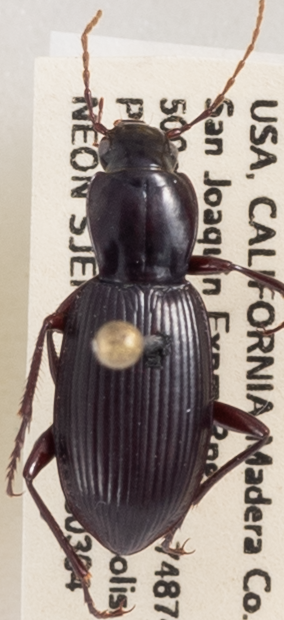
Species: Pterostichus panticulatus
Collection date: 2020-02-19 05:00:00
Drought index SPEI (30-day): -1.69
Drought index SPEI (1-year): -0.9
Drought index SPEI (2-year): -0.32